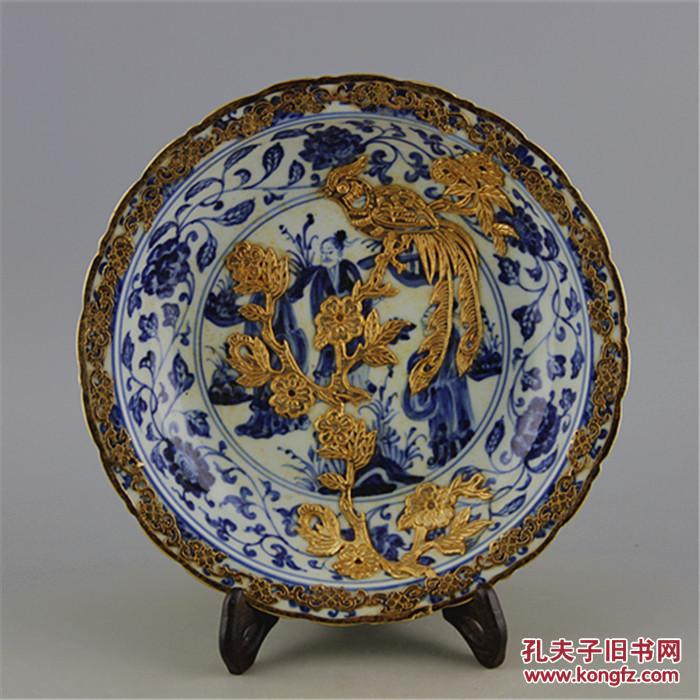
Label: trash